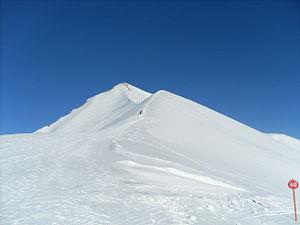
La Cucumelle est un sommet du massif des Écrins, dans les Hautes-Alpes, situé sur le domaine skiable de Serre Chevalier. On peut accéder au col qui la sépare de la Tête de la Balme par le télésiège de la Cucumelle et le télésiège des Vallons construit en 2010.